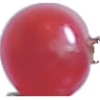
Label: Redcurrant 1